Khalkha Mongols

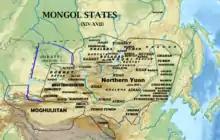
Territory of the Khalkha Mongols during the early Northern Yuan period.

The Khalkha have been the largest subgroup of the Mongols in modern Mongolia since the 15th century. The Khalkha, together with Chahars, Ordos and Tumed, were directly ruled by Borjigin khans until the 20th century. In contrast, the Oirats were ruled by Dzungar nobles and the Khorchins were ruled by Qasar's descendants.